Restoration comedy

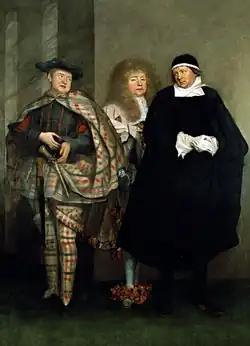
John Lacy was the favourite comic of King Charles II.

Restoration comedy was strongly influenced by the first professional actresses. Before the closing of the theatres, all female roles had been taken by boy players and the predominantly male audiences of the 1660s and 1670s were curious, censorious and delighted at the novelty of seeing real women engage in risqué repartee and take part in physical seduction scenes. Samuel Pepys refers many times in his diary to visiting the playhouse to watch or re-watch performances by particular actresses and to his enjoyment of these.